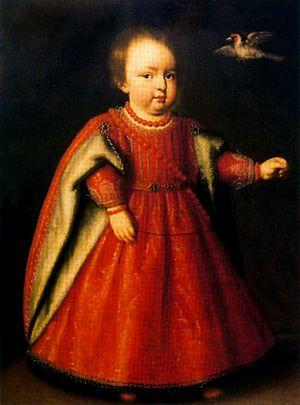
Taddeo Barberini était un noble italien de la famille Barberini, prince de Palestrina, gonfalonier de l'Église et commandant de l'armée papale. Neveu du pape Urbain VIII et frère des cardinaux Francesco et Antonio Barberini, il eut une grande influence sur la politique, la religion, l’art, la musique et l’architecture de l'Italie du XVIIᵉ siècle.